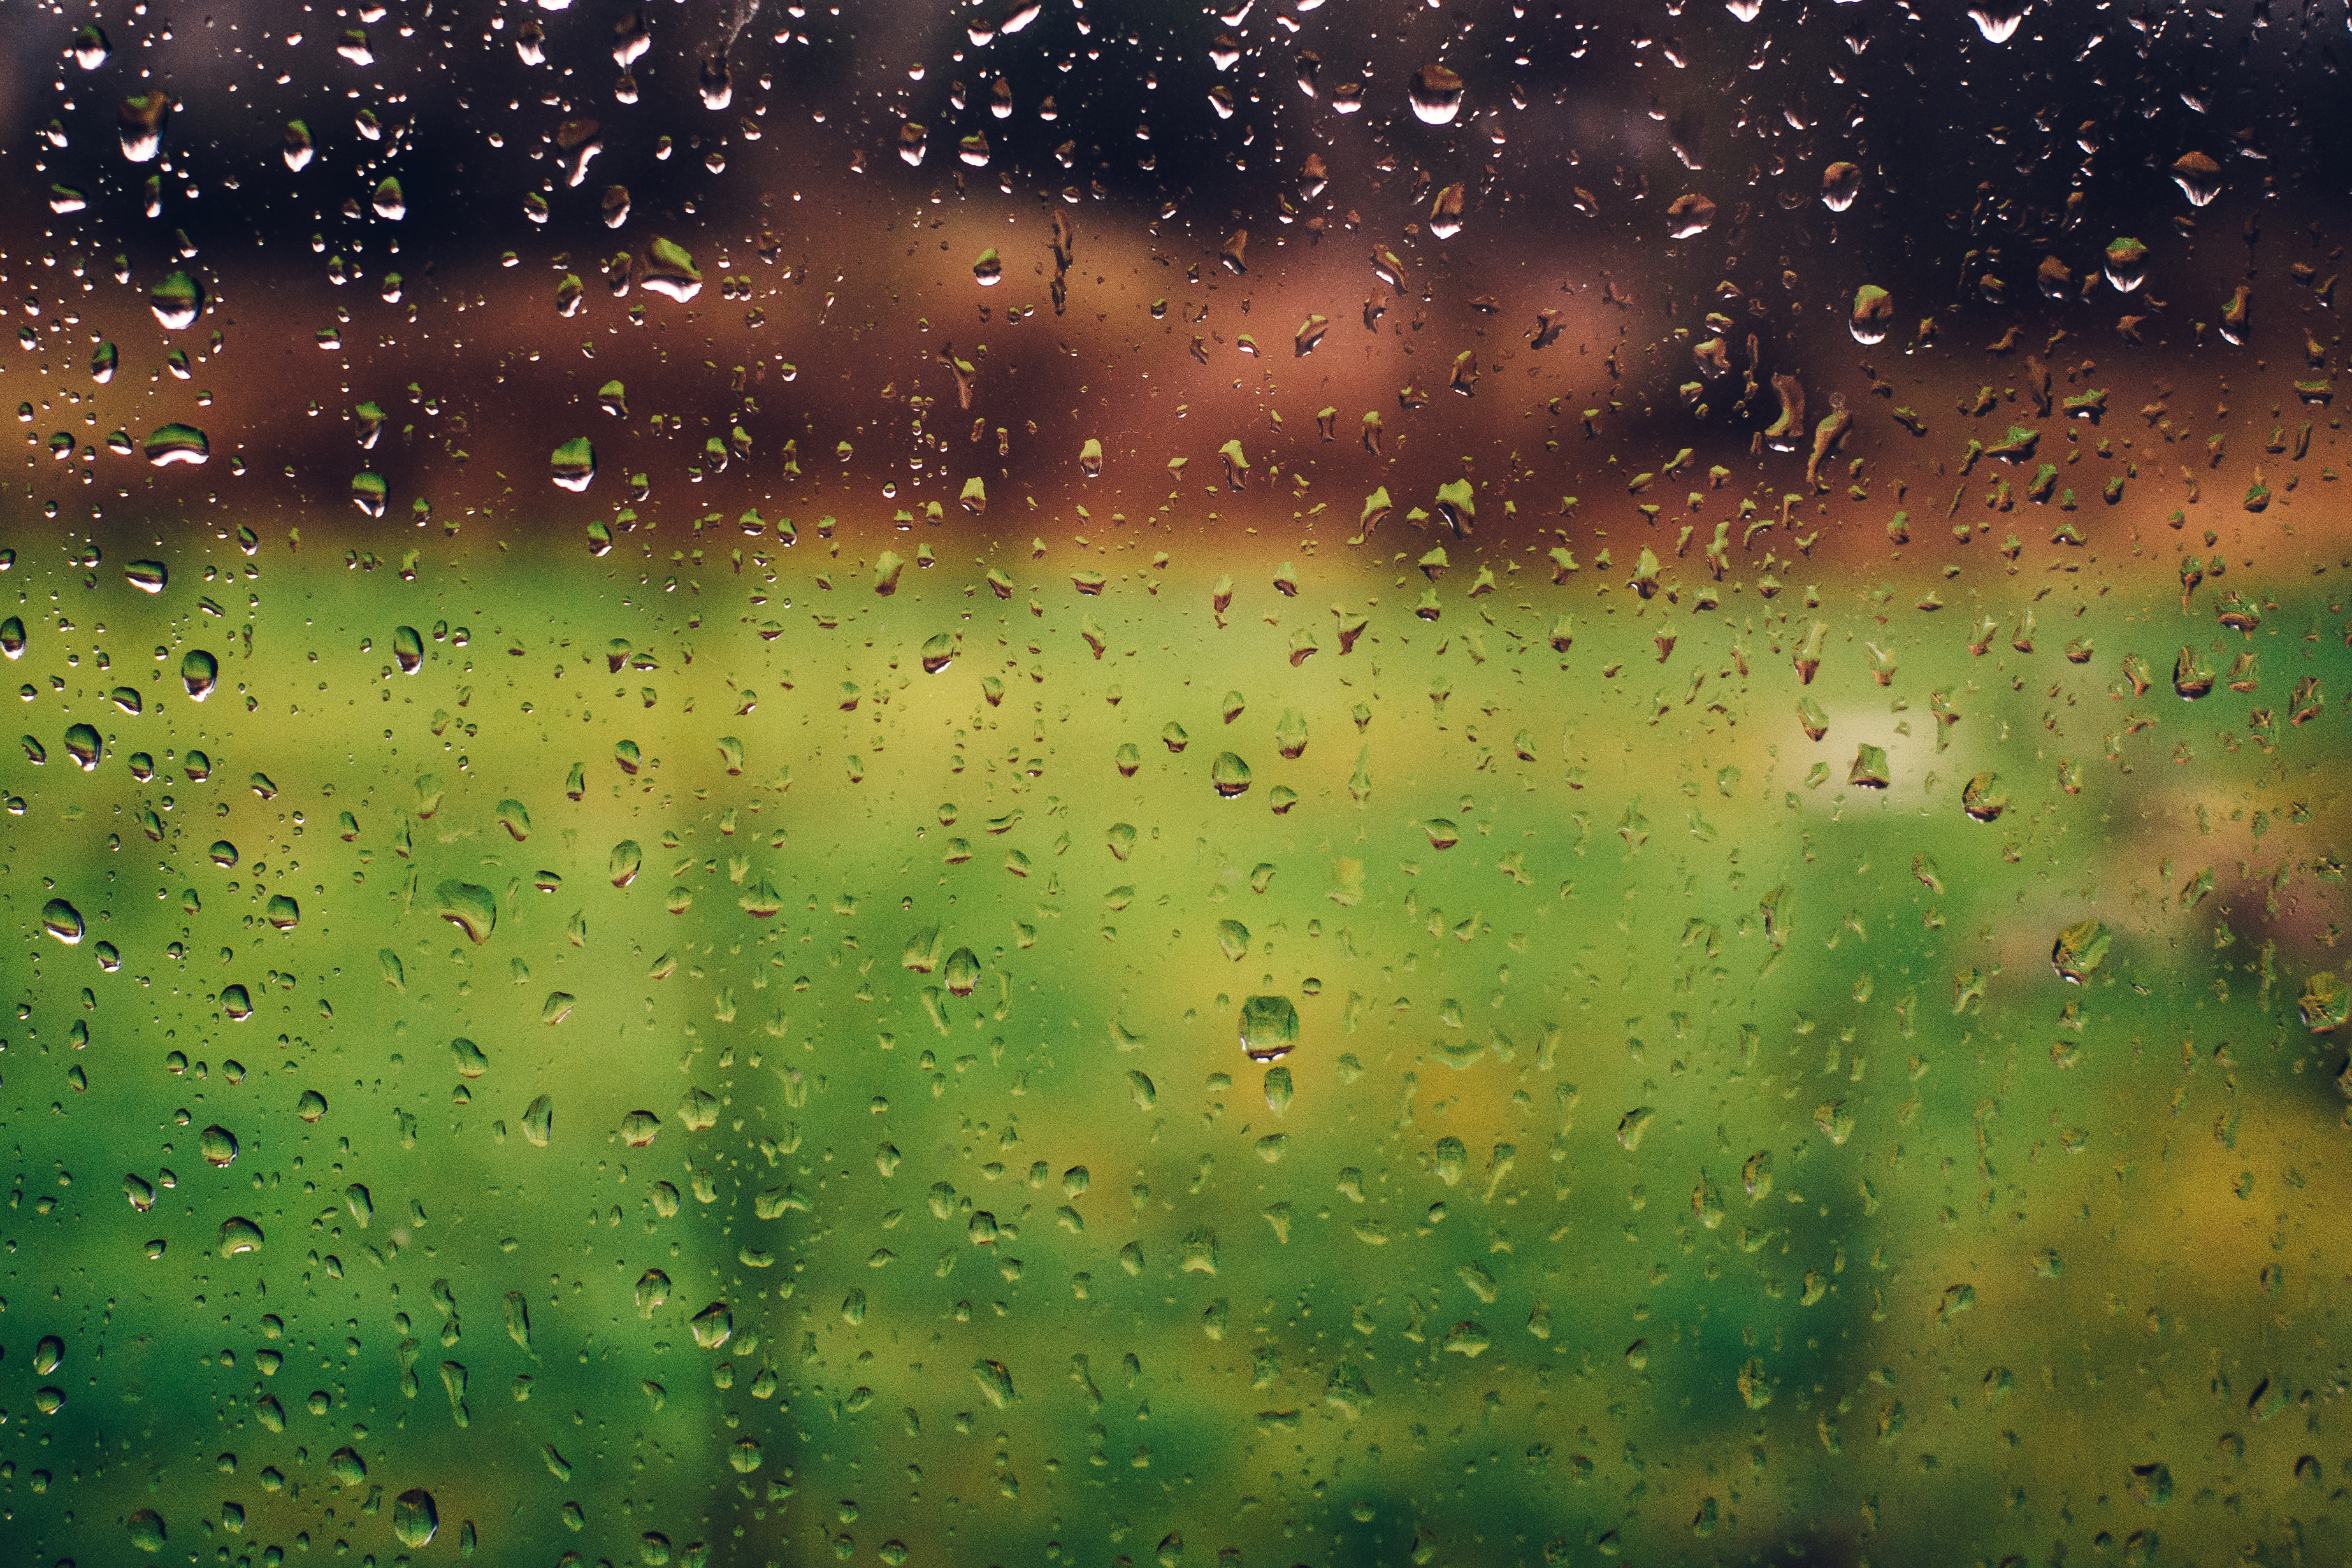
water, sky, sunlight, texture, leaf, window, glass, green, outer space, raindrops, screenshot, computer wallpaper